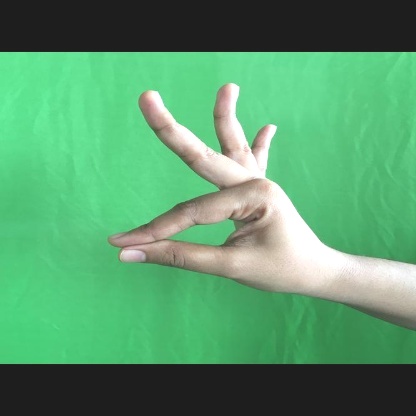
Mudra: Hamsasyam